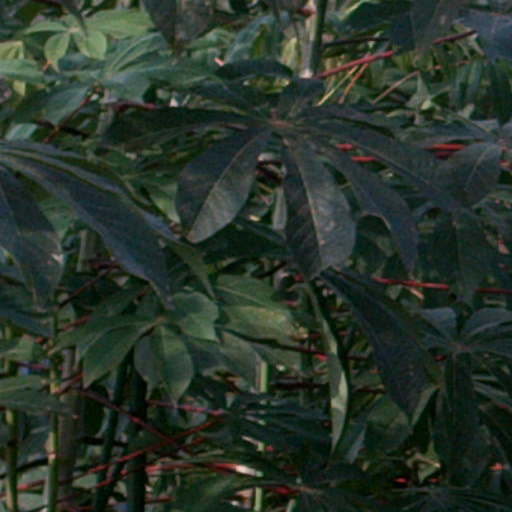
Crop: cassava